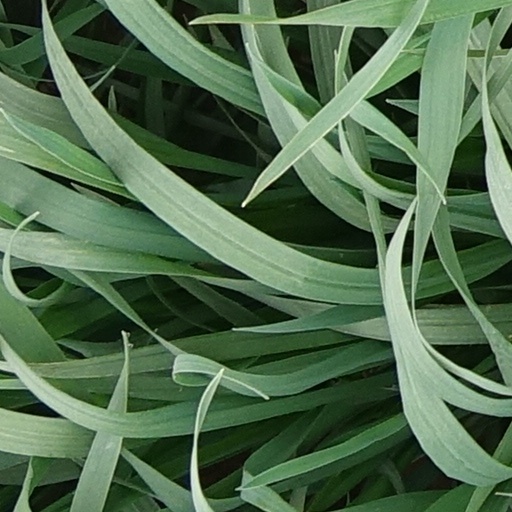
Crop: wheat